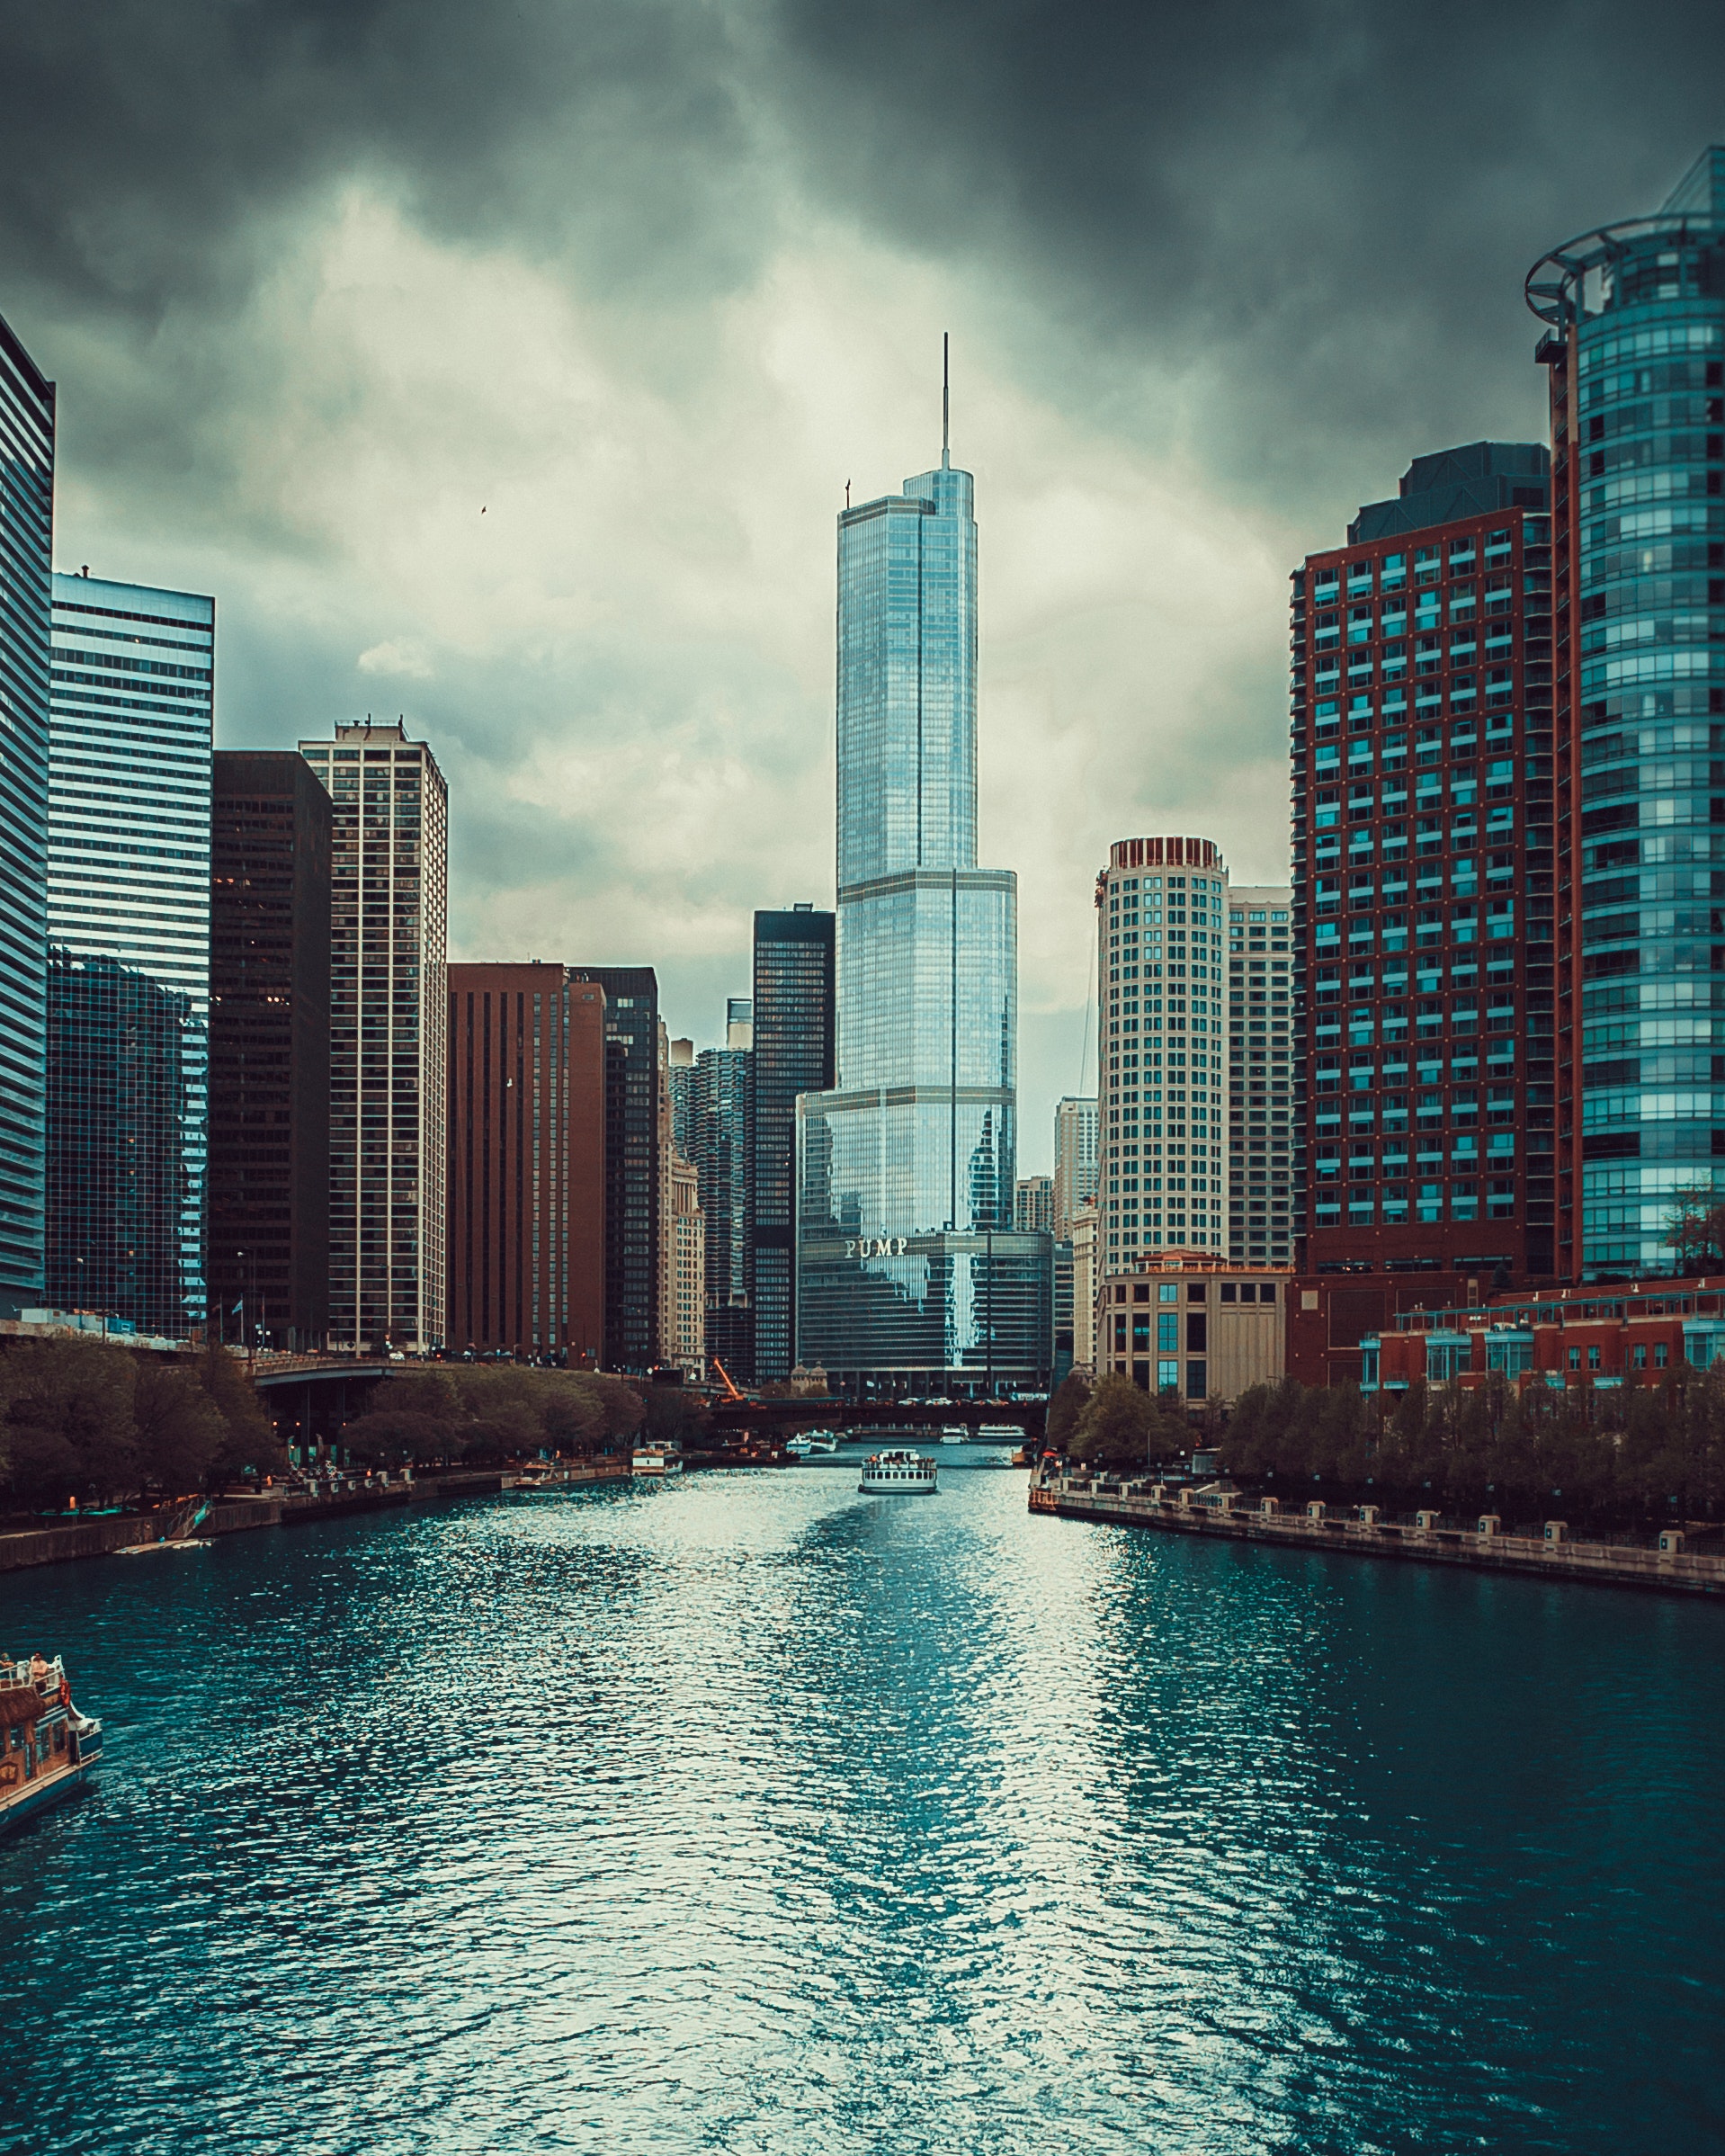
city, sky, cityscape, metropolitan area, skyscraper, daytime, urban area, metropolis, water, human settlement, skyline, reflection, cloud, tower block, architecture, downtown, landmark, building, river, tower, waterway, condominium, real estate, night, world, vehicle, mixed use, evening, horizon, sea, meteorological phenomenon, commercial building